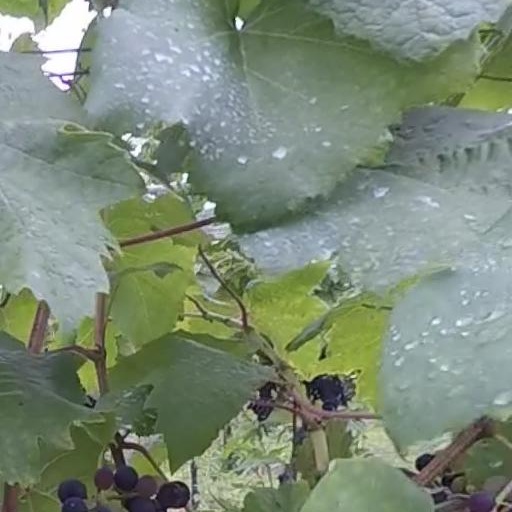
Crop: grape